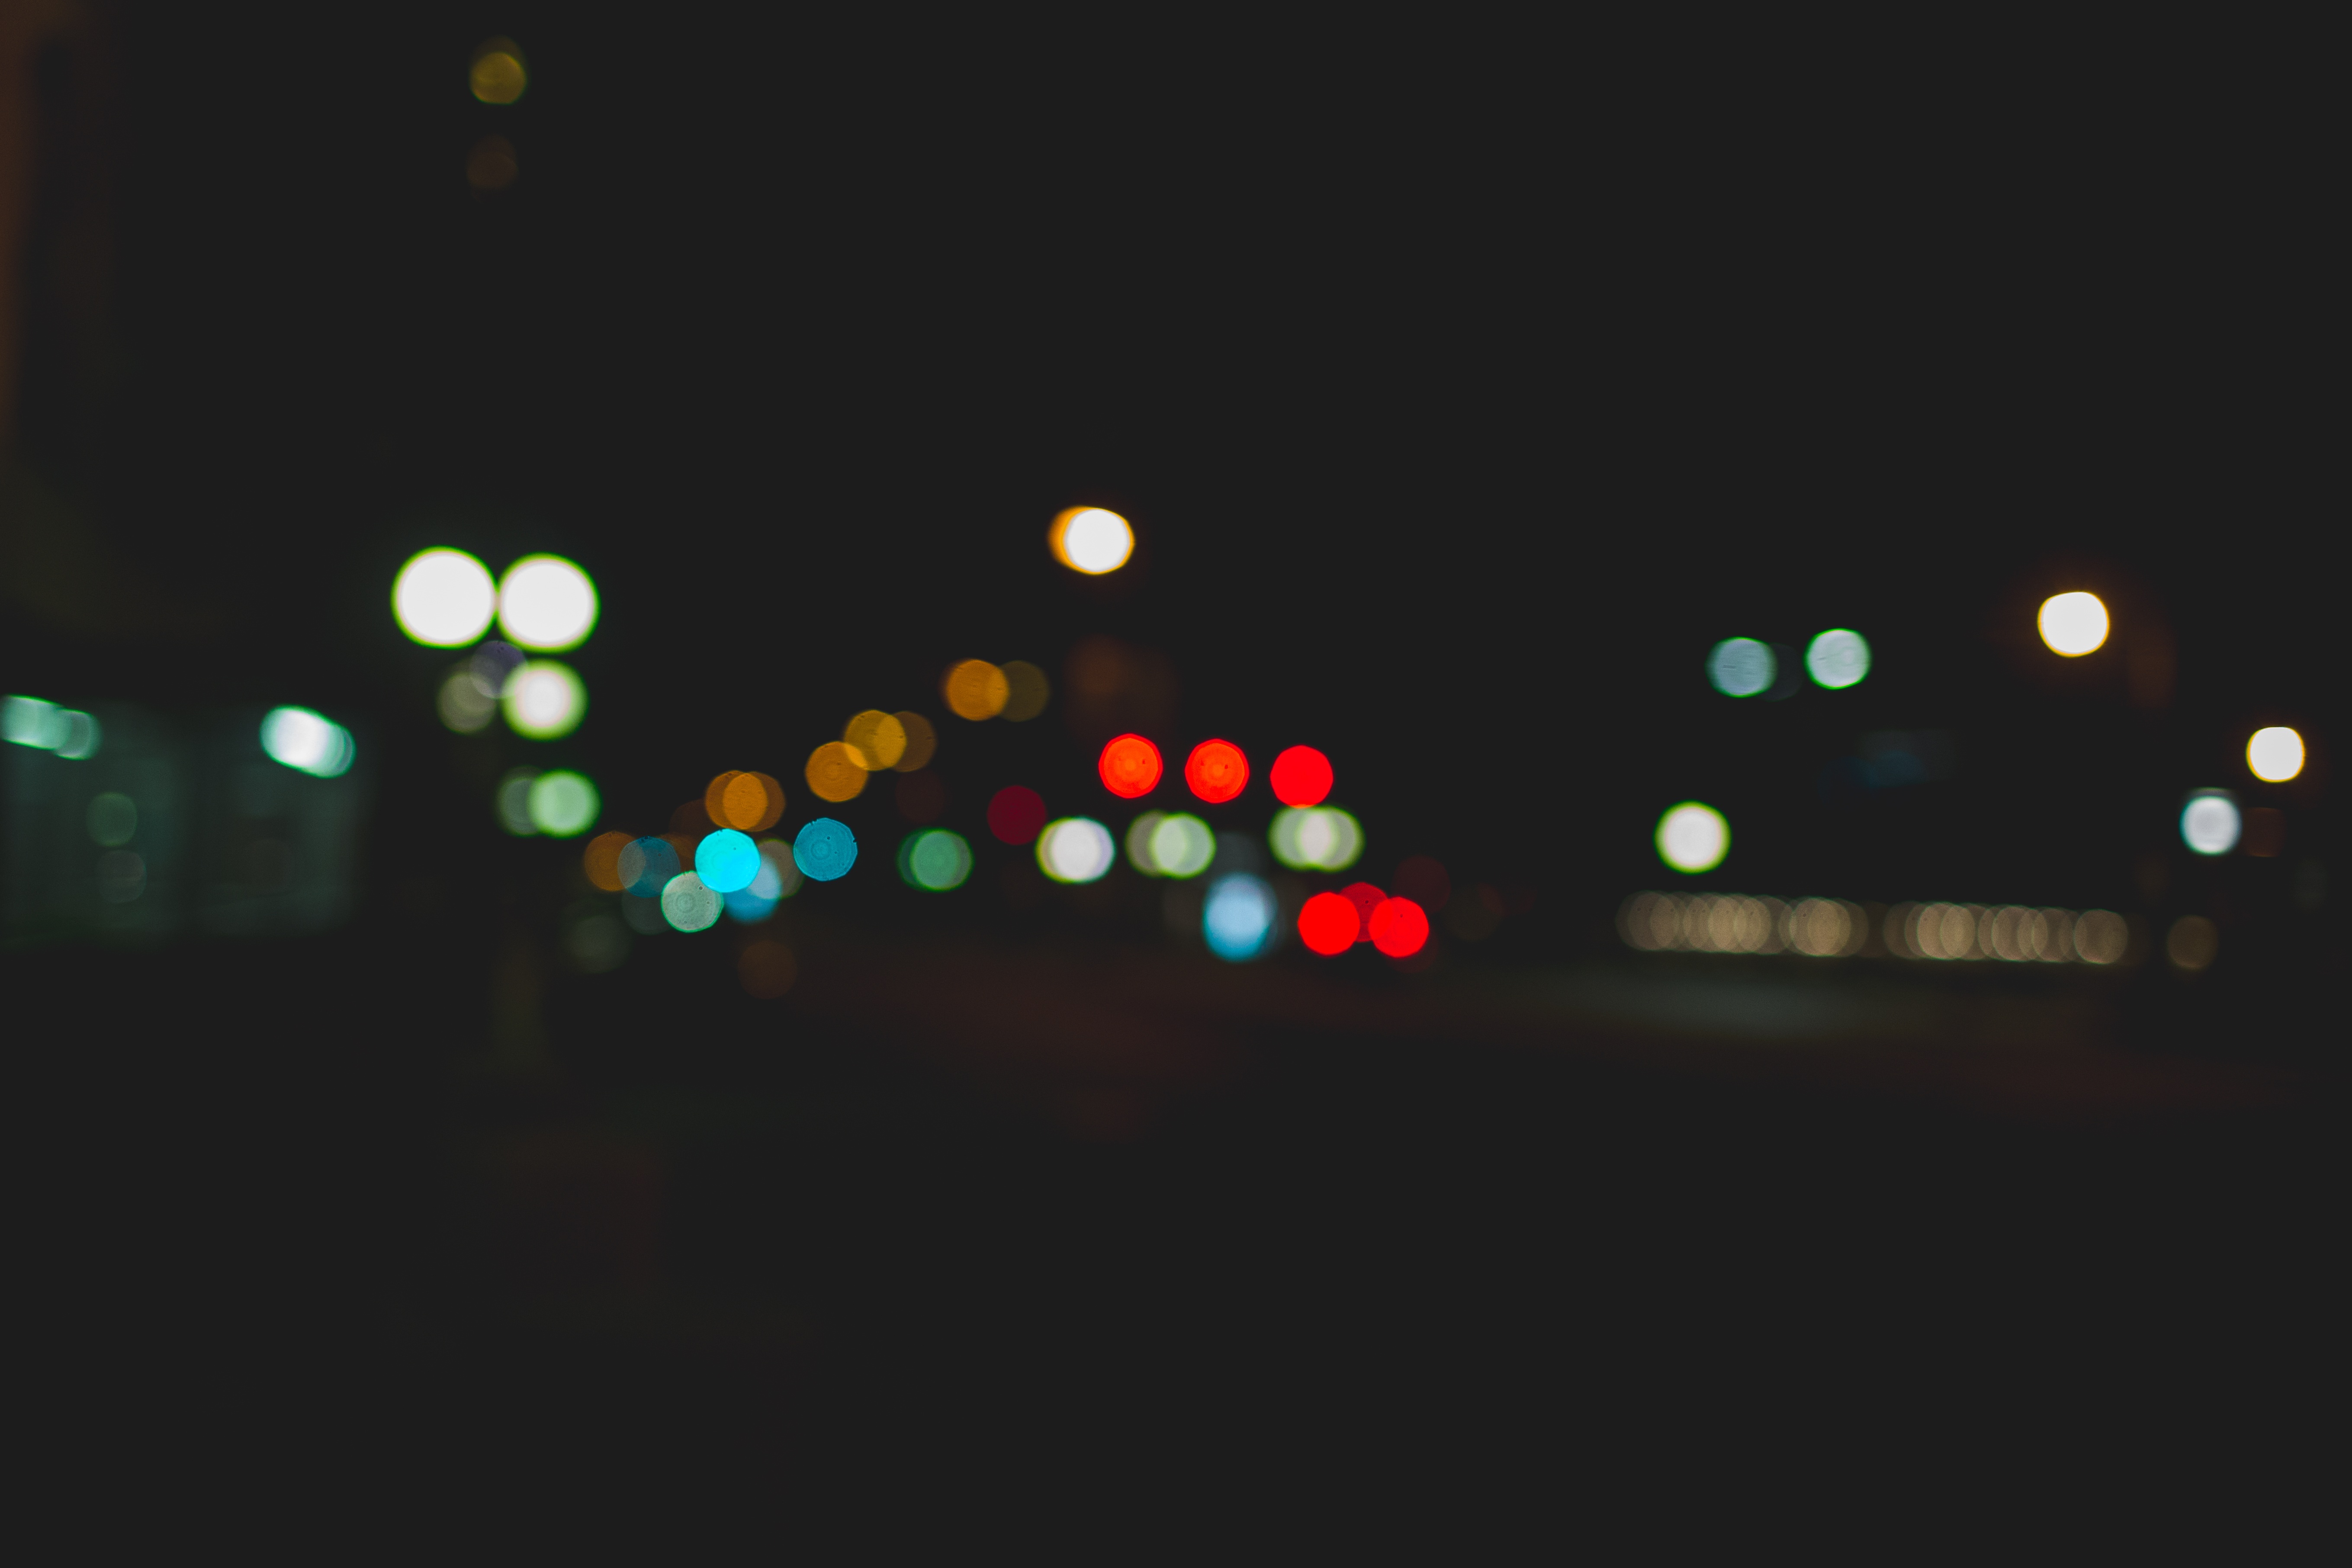
light, night, line, darkness, lighting, circle, shape, screenshot, computer wallpaper